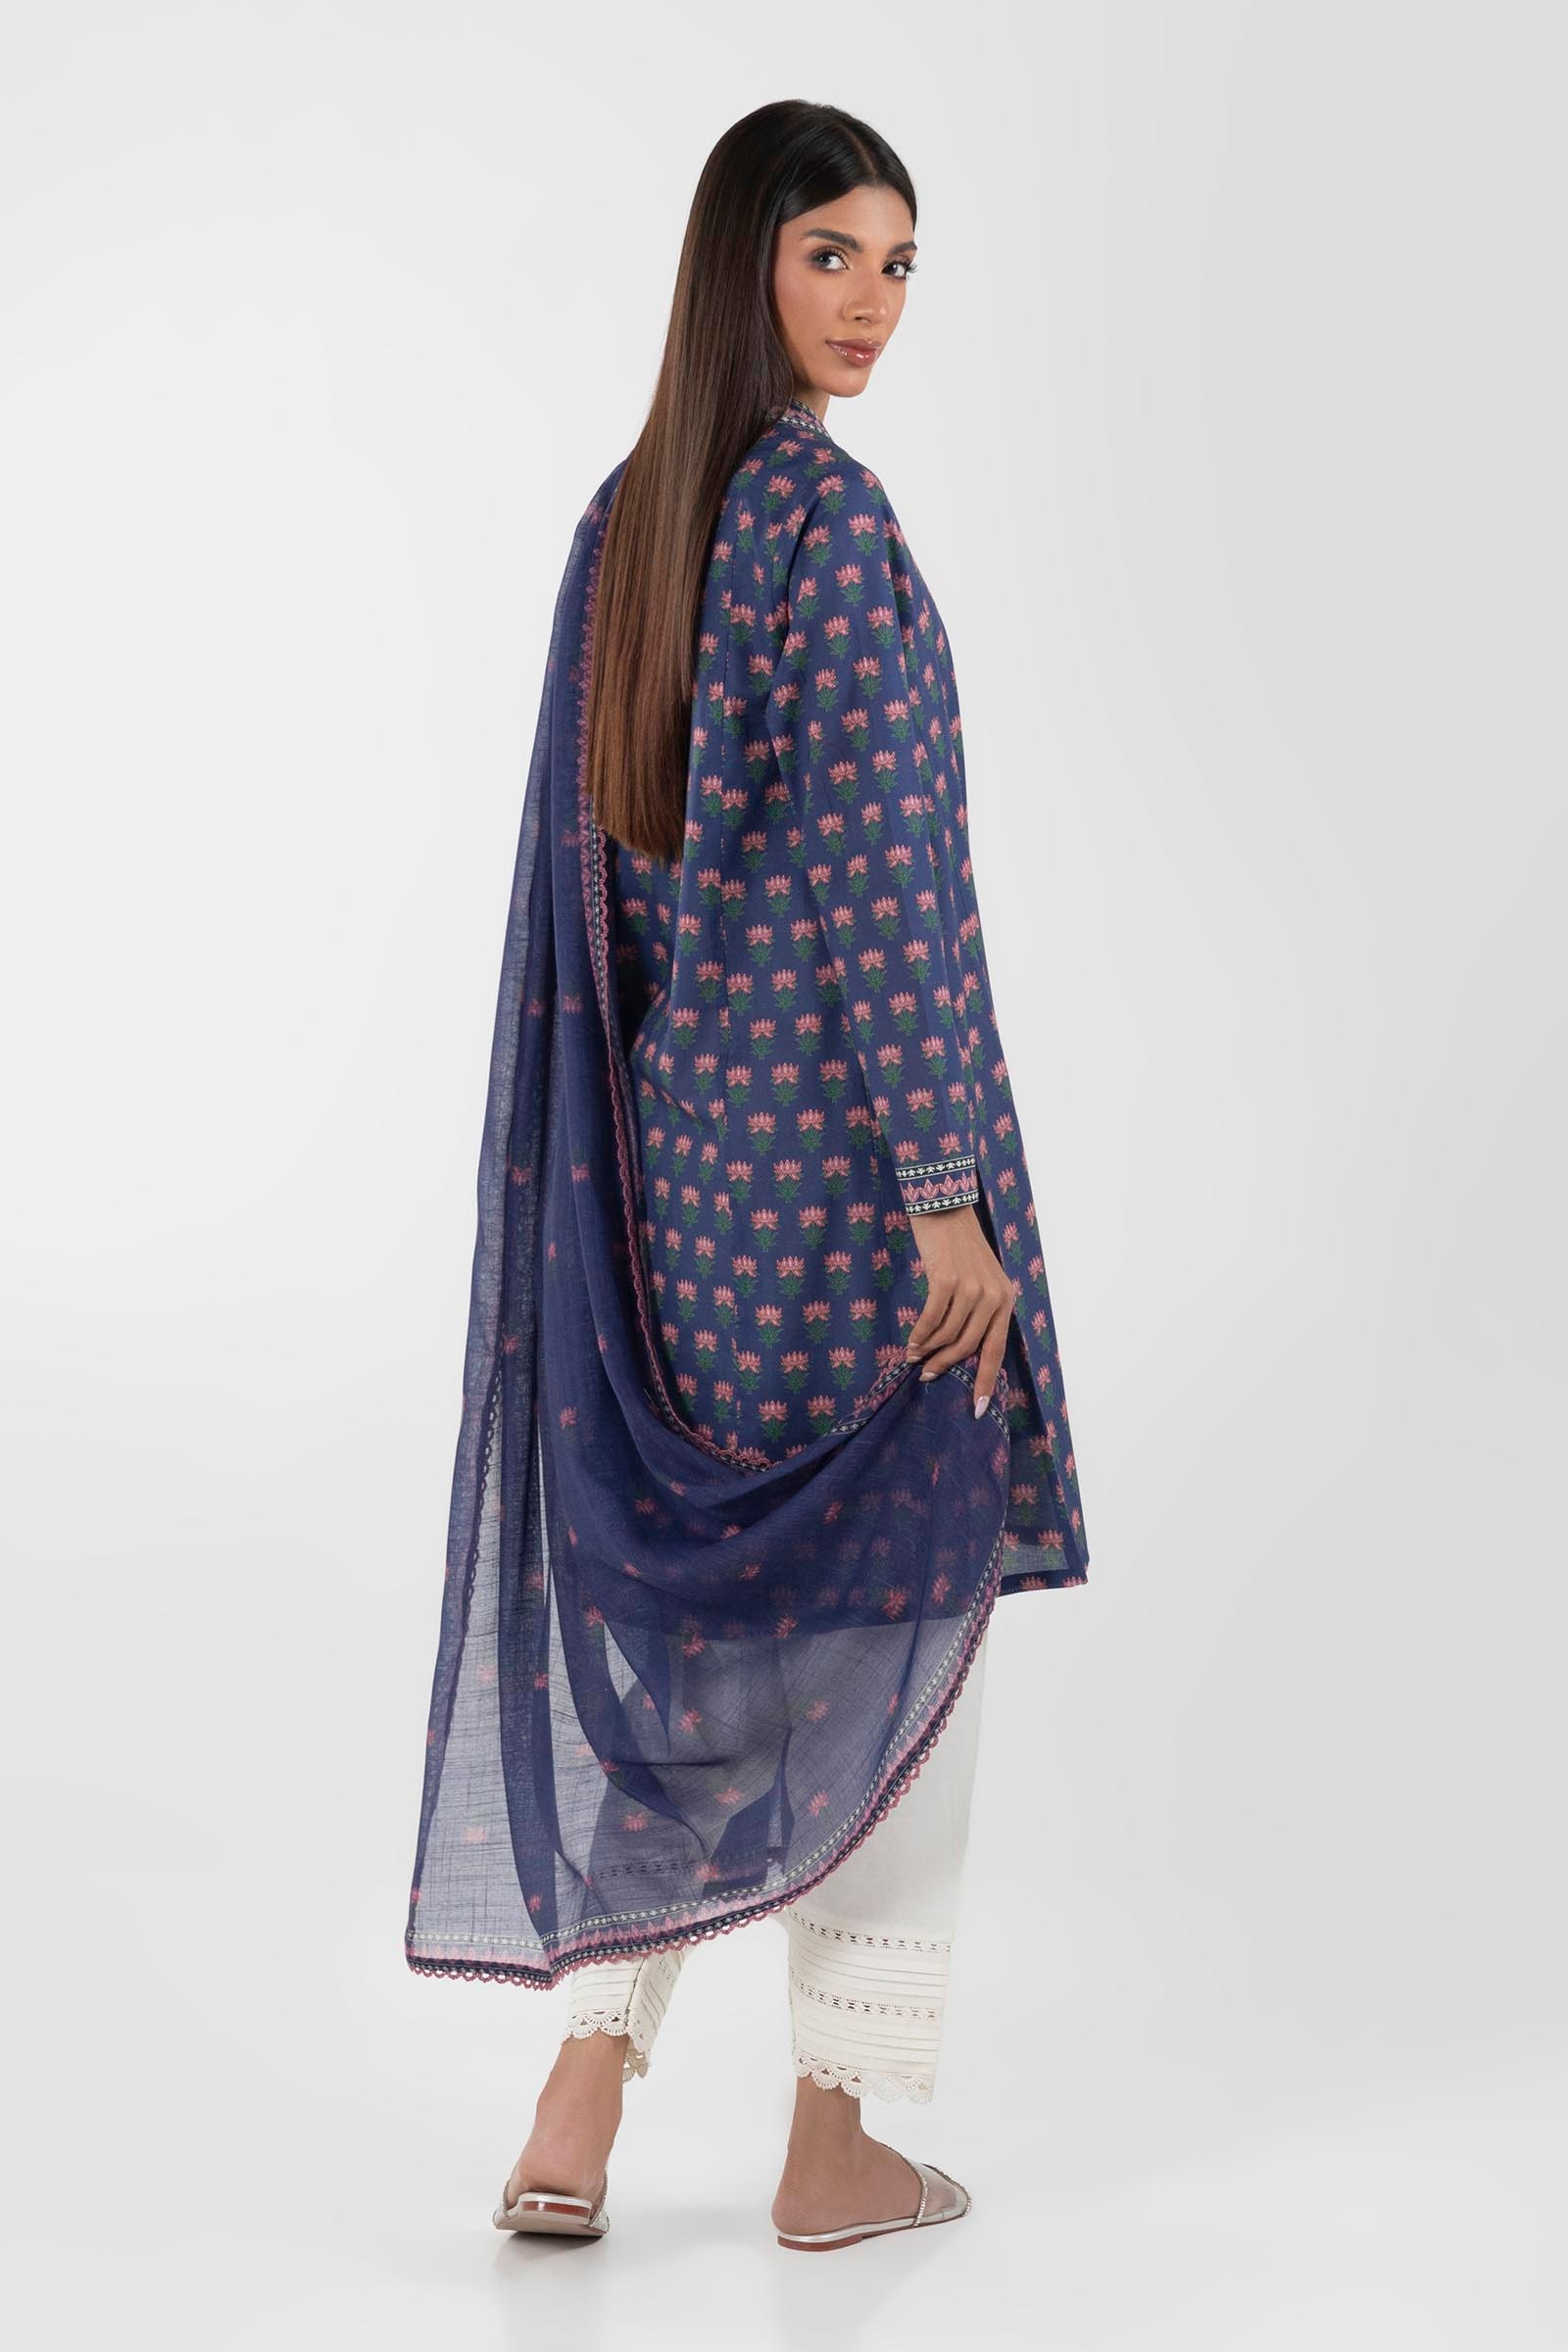
navy multi kurta set